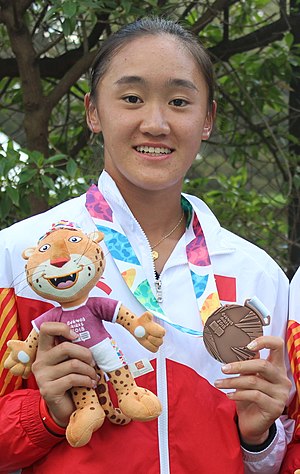
Wang Xiyu
Wang Xiyu er en kinesisk tennisspiller. Efter at have vundet juniorrækken i single ved US Open 2018, blev hun 10. september placeret som nummer ét på juniorenes verdensrangliste.